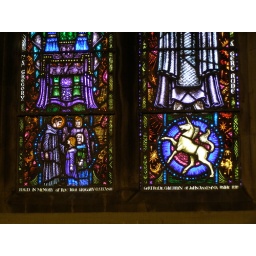
Detail of a stained glass window by Harry Clarke at St David (Dewi Sant), Pantasaph, Flintshire